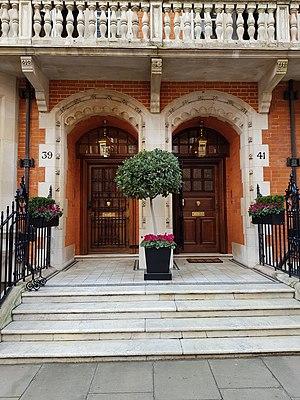
Entrée des n° 39 et 41, South Street, Mayfair, Londres.
South Street est une rue de la ville de Londres. Elle est située dans la cité de Westminster, dans le quartier de Mayfair.